Wallace Collection

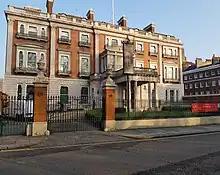
Hertford House, Manchester Square, in 2018, showing the alterations made by Sir Richard Wallace 1872-82

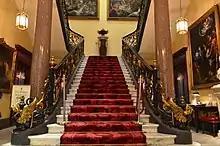
Front Hall

The present House in Manchester Square was the townhouse of a later junior branch of the family. It was built in 1776 by George Montagu, 4th Duke of Manchester who owned and developed the surrounding estate. It dominates the north side of the Square, where it occupies an island site, and was originally named "Manchester House". After being used as the Spanish Embassy 1791–1795 (evidenced by "Spanish Place" the street to the east of the building) the lease was acquired in 1797 by Francis Ingram-Seymour-Conway, 2nd Marquess of Hertford (1743–1822), who in 1814 held there the Allied Sovereigns' Ball after the first defeat of Napoleon in 1814. Francis Seymour-Conway, 3rd Marquess of Hertford (1777–1842), the family's first great art collector, lived mainly at his other London residences, Dorchester House in Mayfair and St Dunstan’s Villa in Regents Park, now the site of the residence of the US Ambassador. Between 1836-51 Hertford House was let for use as the French Embassy. His son Richard Seymour-Conway, 4th Marquess of Hertford (1800–1870), who expanded his father's art collection, lived most of his life in Paris, and rarely visited Hertford House, used "largely as a store for his ever-expanding art collection". He is said never to have visited his principal English country seat of Ragley Hall in Warwickshire. The 4th Marquess died in 1870, aged 70 in Paris, unmarried and without legitimate issue, and his titles and entailed estates, including the lease of Hertford House, passed to his distant cousin Francis Seymour, 5th Marquess of Hertford (1812–1884).